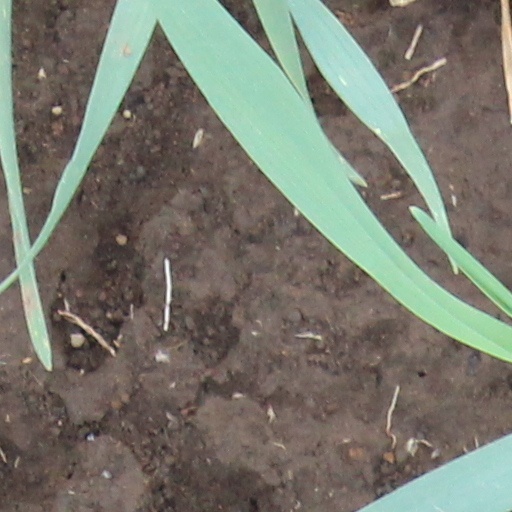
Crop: wheat